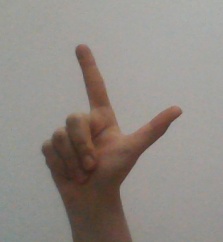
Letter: laam